Ketanji Brown Jackson

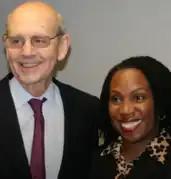
Judge Jackson with Justice Stephen Breyer

On March 30, 2021, President Biden announced his intention to nominate Jackson as a United States circuit judge for the District of Columbia Circuit. On April 19, 2021, her nomination was sent to the Senate. Biden nominated Jackson to the seat vacated by Judge Merrick Garland, who had stepped down to become U.S. Attorney General. The American Bar Association appraised Jackson as "well qualified with no recusals or abstentions".